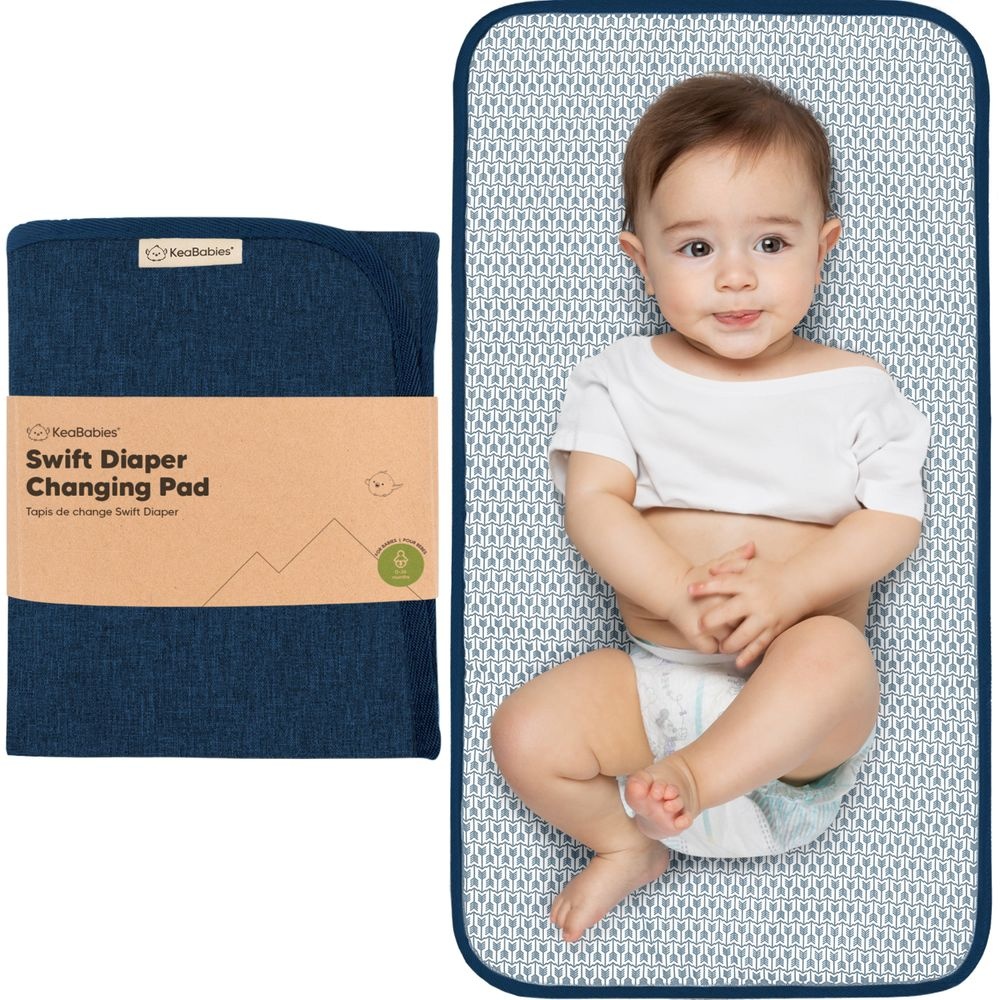
KeaBabies Swift Diaper Changing Pad - Navy Blue
Brand: KeaBabies
Make diaper changes a breeze—no matter where you are—with the SWIFT Portable Diaper Changing Pad. Thoughtfully designed to keep your baby comfortable and give you peace of mind, this changing pad is the perfect companion for life on the go. Its spacious, soft, and cushioned surface ensures your little one has ample room to wiggle and stay cozy, even during those inevitable diaper-changing adventures. Compact when folded yet large when opened, this waterproof changing pad keeps messes under control while offering a soft headrest for added comfort. Whether you’re at home, at a park, or on a road trip, the SWIFT Portable Changing Pad delivers convenience and care, so you can focus on what matters most—your baby. Keep diaper changes stress-free, wherever you are, with the SWIFT Portable Diaper Changing Pad—because every moment with your baby should be as comfortable as possible.
Category: Baby & Toddler > Diapering > Changing Mats & Trays > Diaper Changing Pads